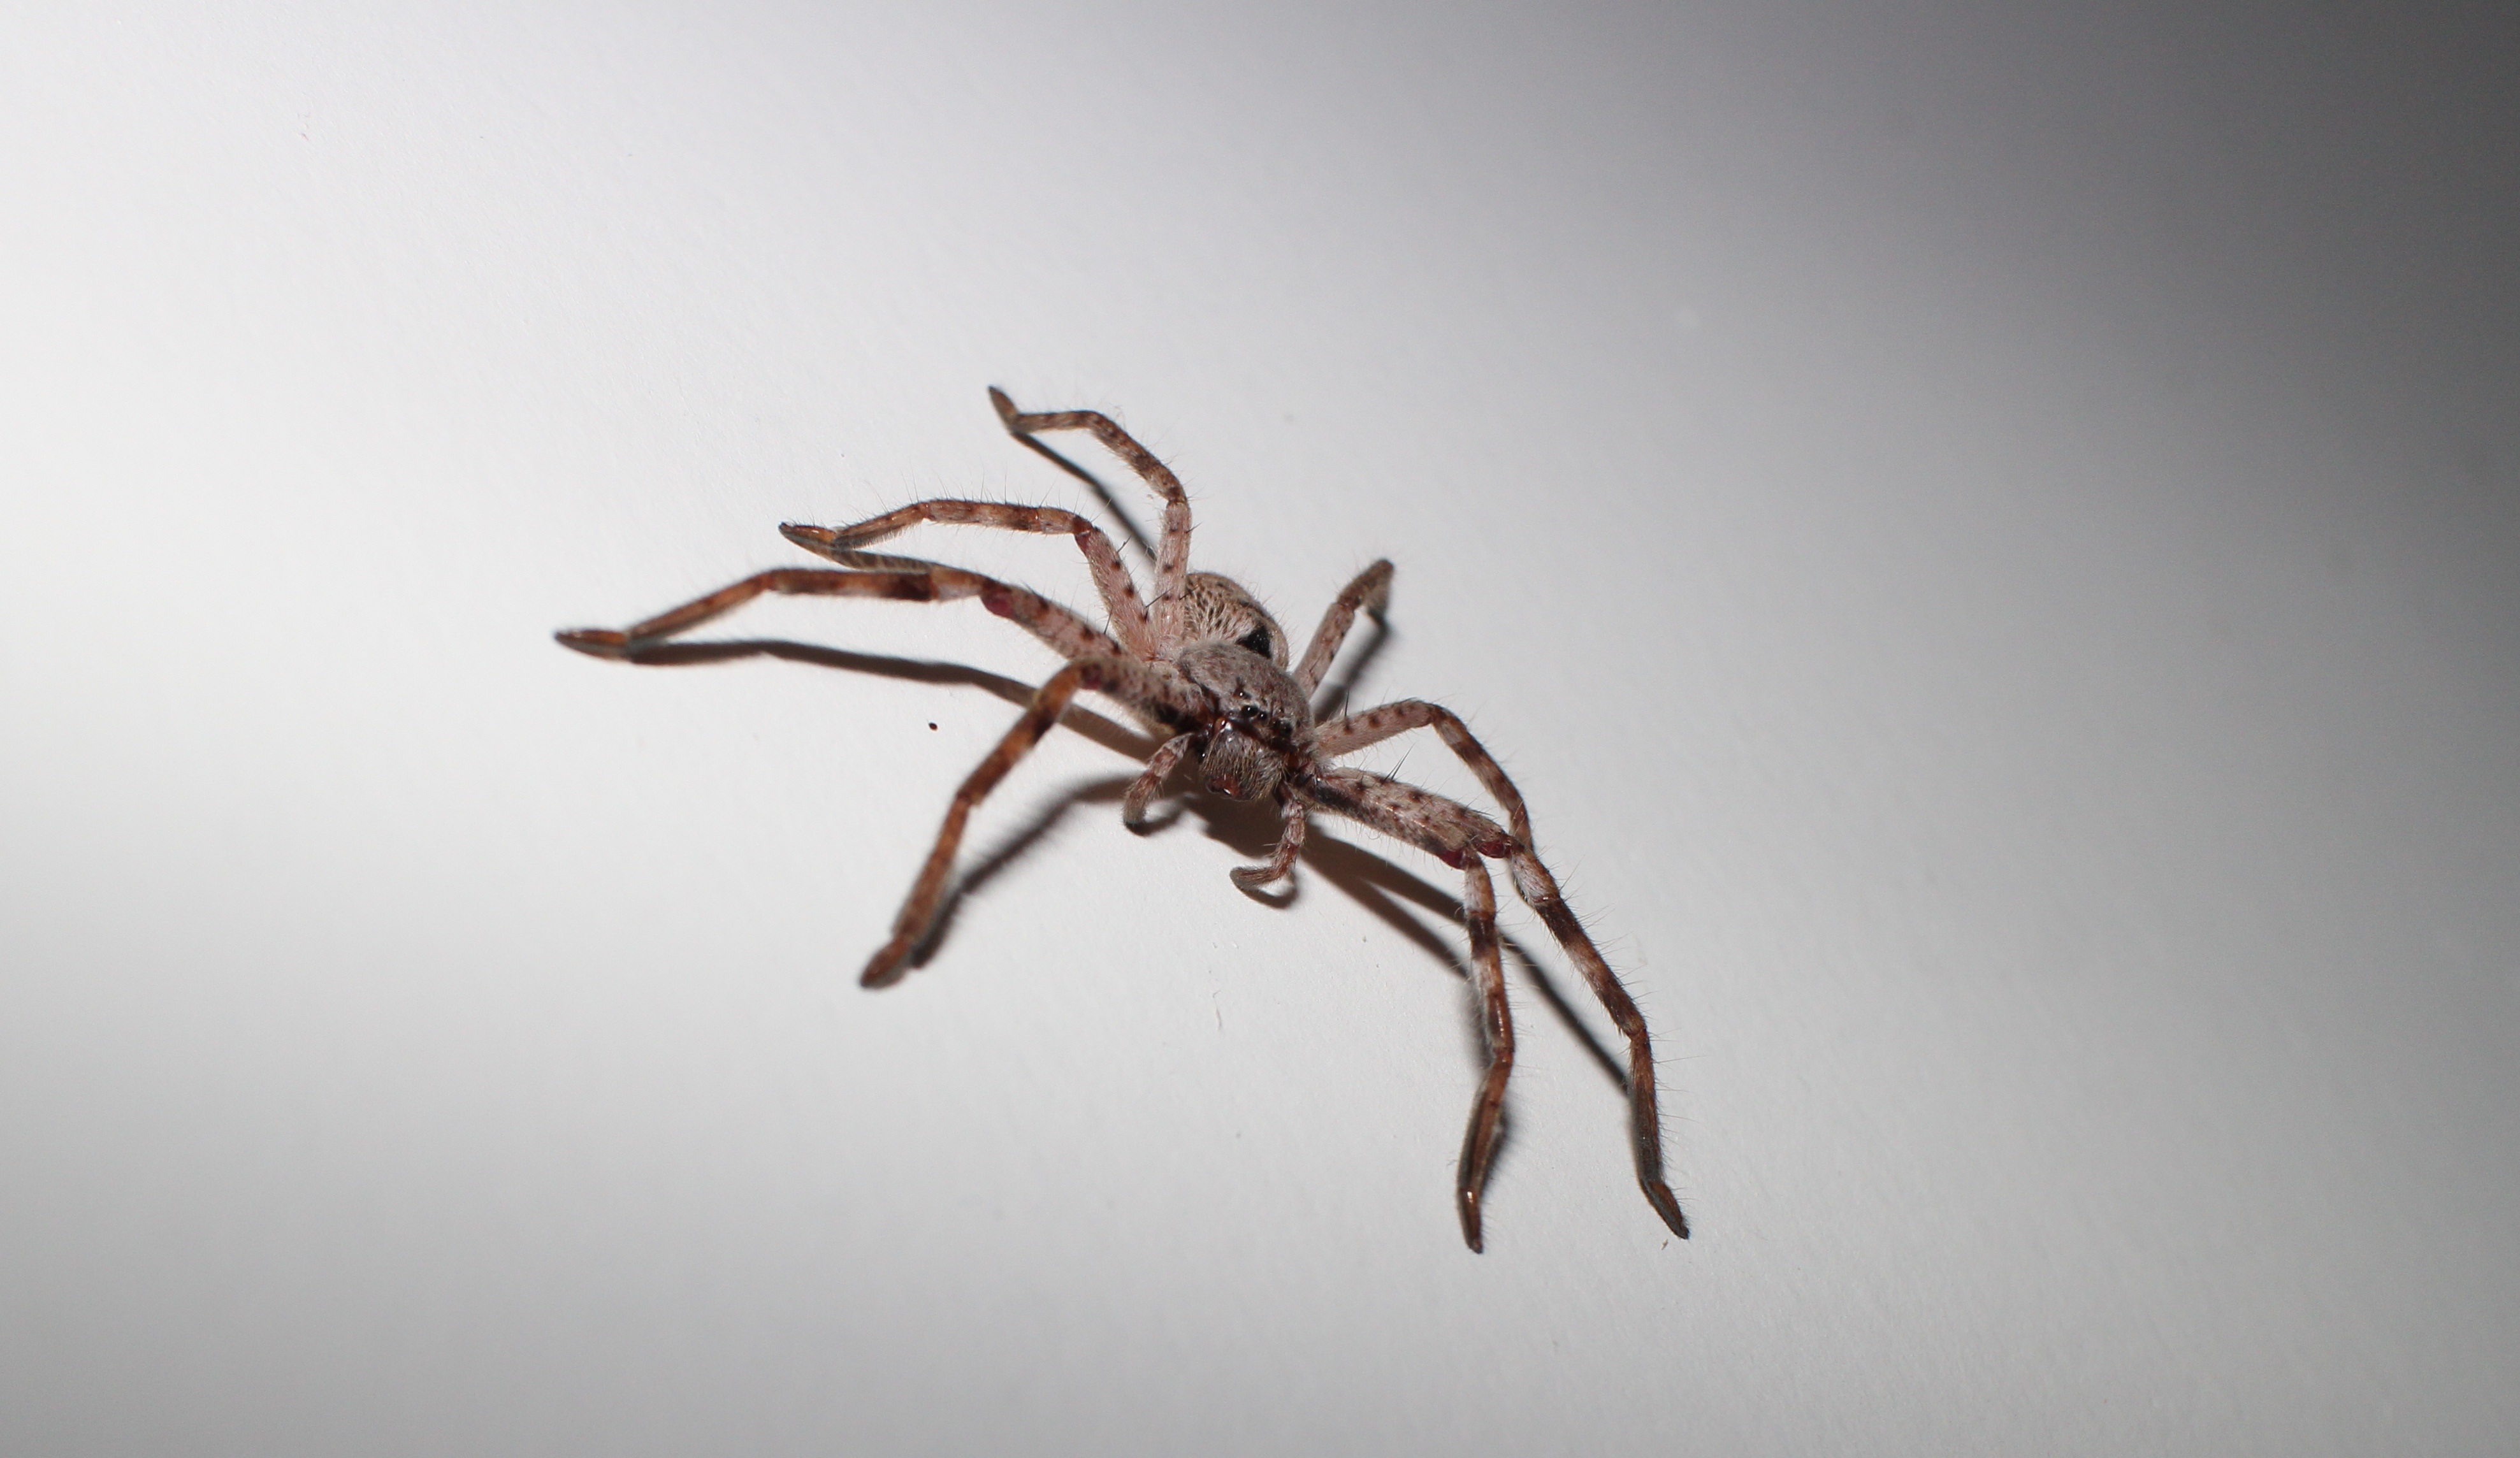
hand, branch, photography, leaf, invertebrate, twig, close up, spider, arachnid, macro photography, huntsman